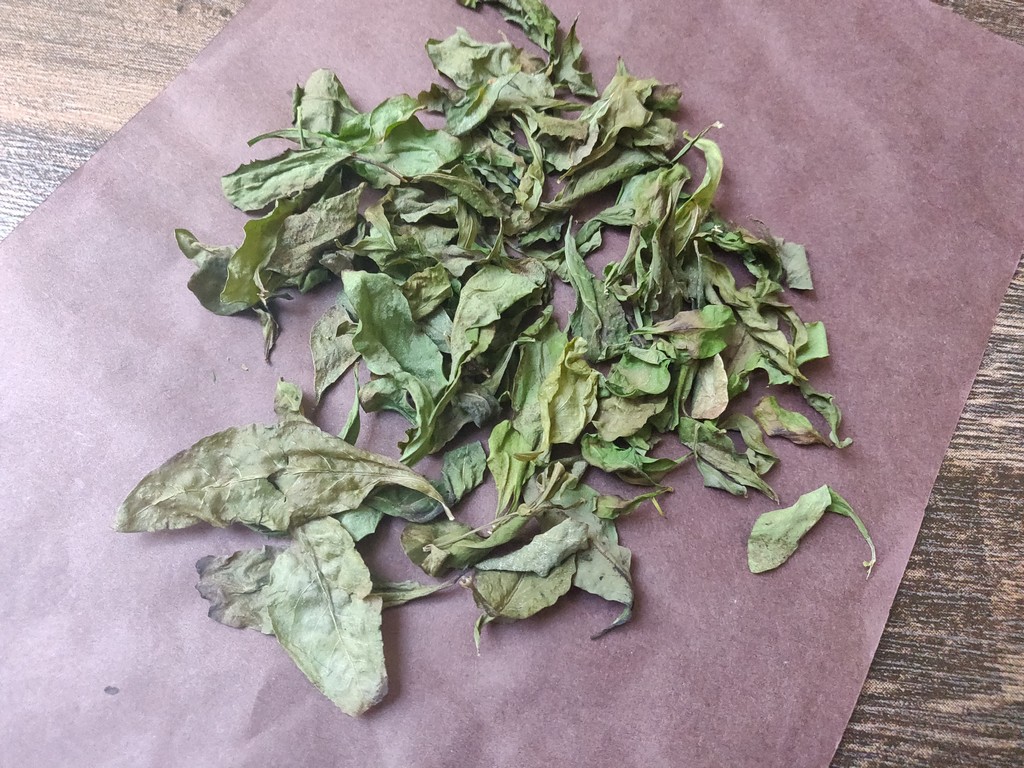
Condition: Dried
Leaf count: multiple
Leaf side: unknown